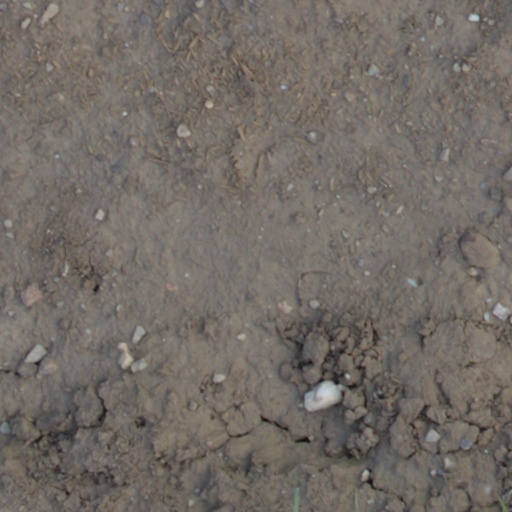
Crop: wheat